Strongylion

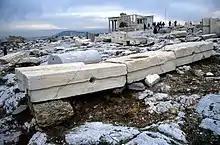
Base of Strongylion's Trojan Horse on the Athenian Acropolis

Strongylion, a Greek sculptor, the author of a bronze figure of a horse set up on the Acropolis of Athens late in the 5th century BC, which represented the wooden horse of Troy with the Greek heroes inside it and looking forth. The inscribed base of this statue has been found.